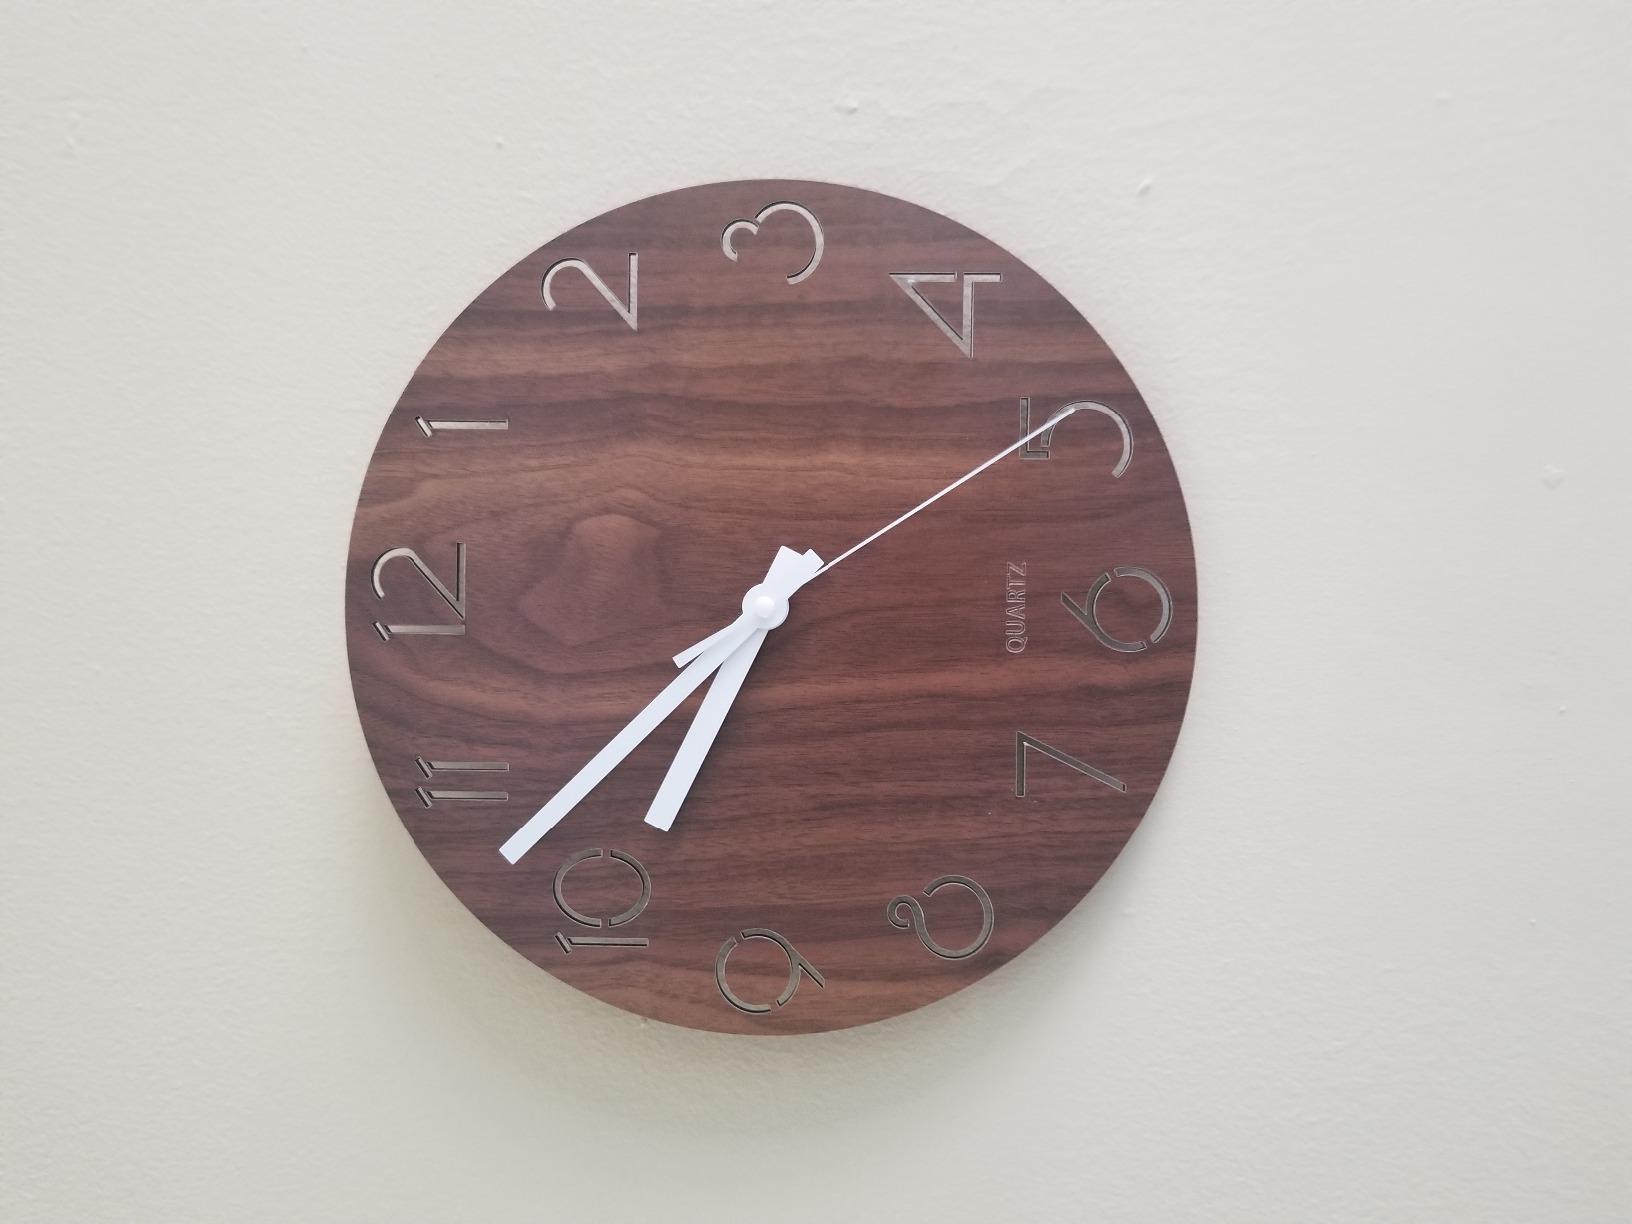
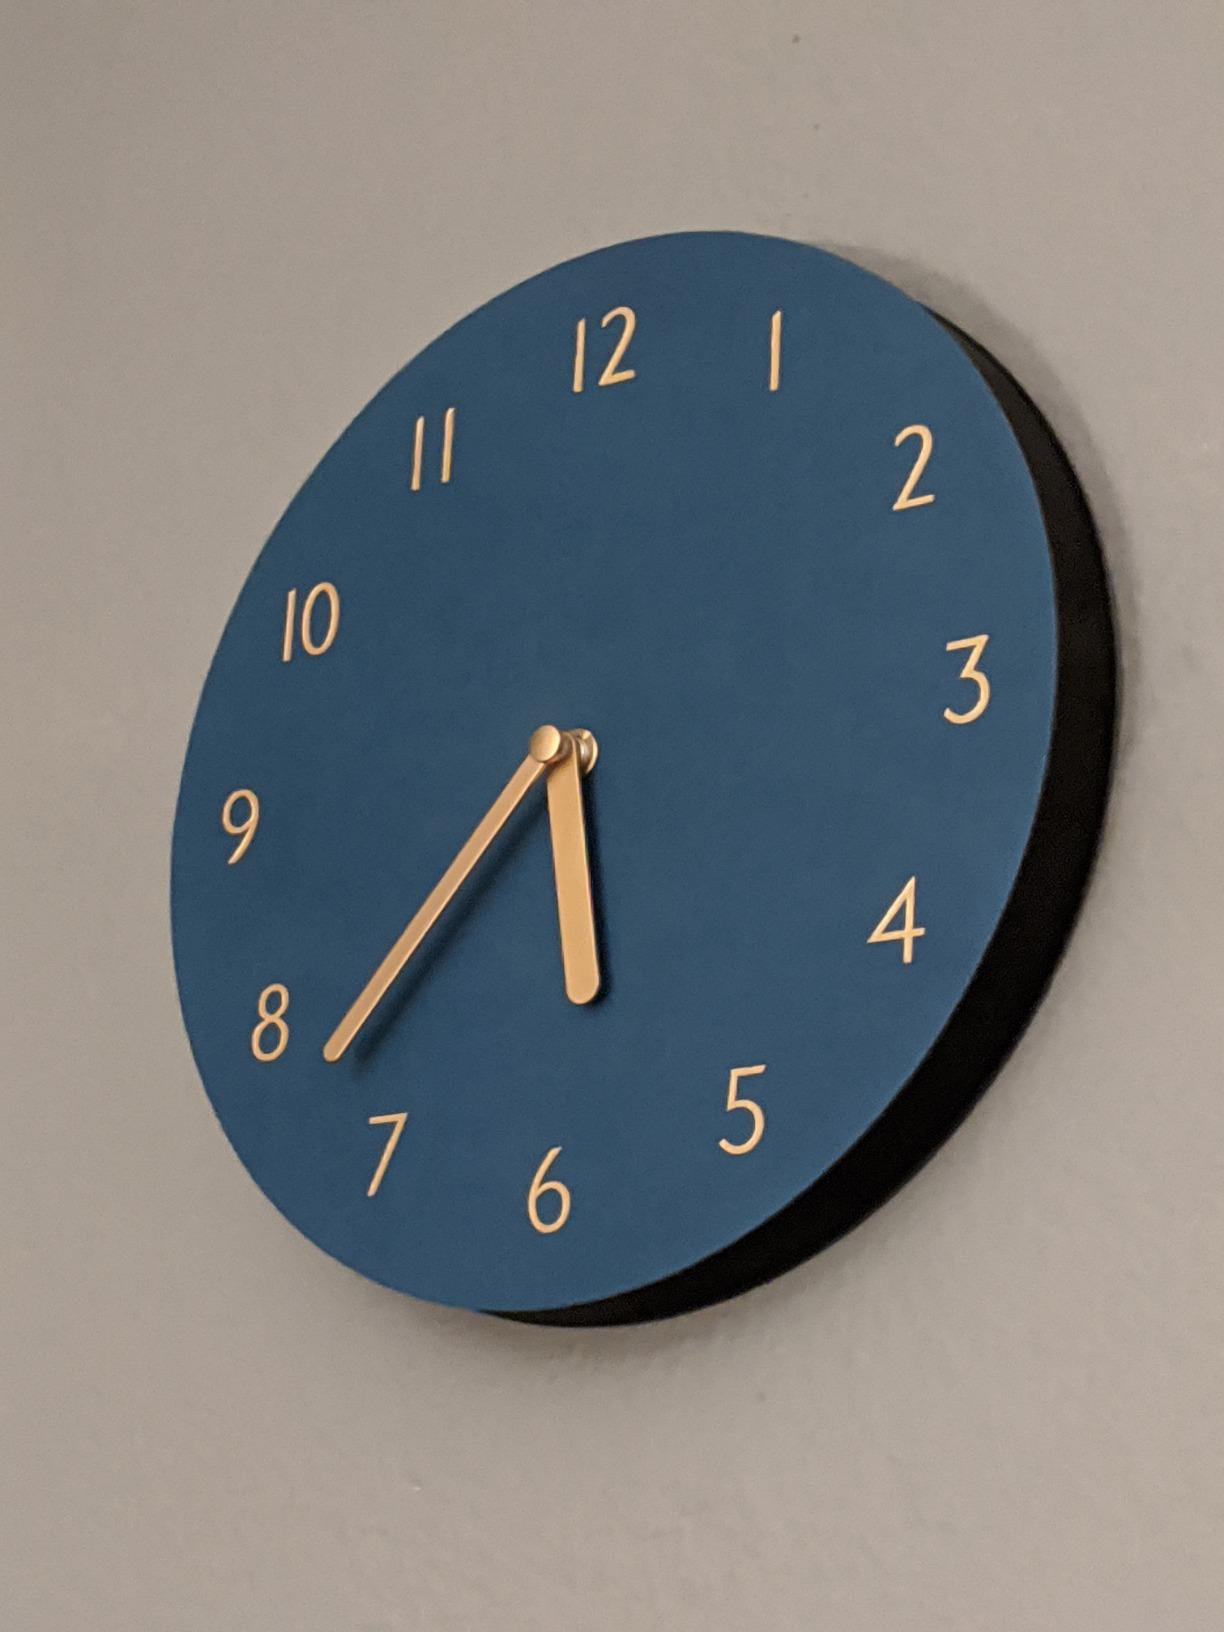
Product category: clock
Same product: no